Richard Welch

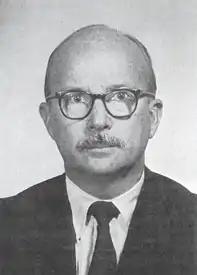
Richard Welch

Richard Skeffington Welch (December 14, 1929 – December 23, 1975) was a career Central Intelligence Agency officer. He was the Chief of Station (COS) in Athens, Greece, when he was assassinated by the Revolutionary Organization 17 November (17N). His assassination led to the passage of the Intelligence Identities Protection Act, making it a crime to expose or identify officers working in covert roles who had not officially been acknowledged as such by the U.S. government.